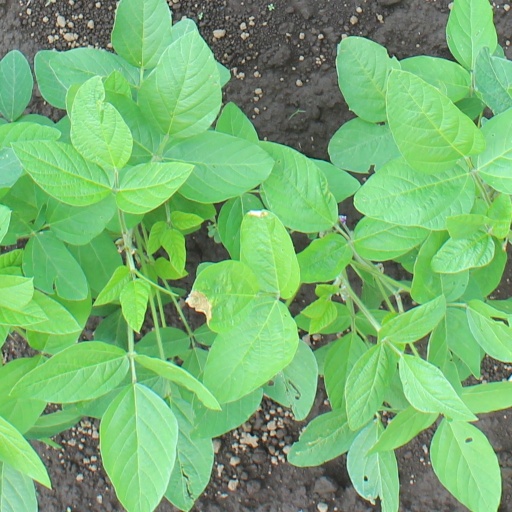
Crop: soybean